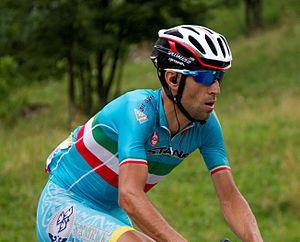
Le Tour de Lombardie, officiellement nommé Il Lombardia est une course cycliste italienne créée en 1905. La course est traditionnellement la dernière des cinq classiques « monuments » de la saison et est considérée comme l'une des courses d'un jour les plus prestigieuses du cyclisme sur route. Elle se dispute à l'automne, le plus souvent le troisième week-end d’octobre, ce qui lui vaut le surnom de Classique des feuilles mortes, qu'elle partage avec Paris-Tours. Elle se court sur un parcours difficile, entre les lacs et les montagnes de Lombardie. La montée la plus célèbre de la course est la Madonna del Ghisallo dans le final de la course.